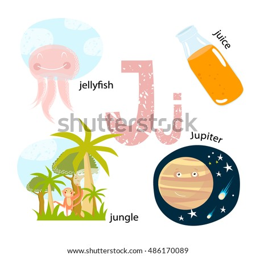
vector illustration for teaching children the alphabet with cartoon animals and objects .